Werribee

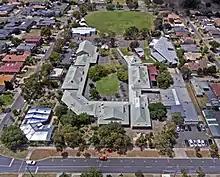
Aerial perspective of Thomas Chirnside School. Feb 2018.

Wyndham City Council is consistently one of the highest spending councils when it comes to bicycle infrastructure. Thus Werribee is well served with bike paths and bike lanes.